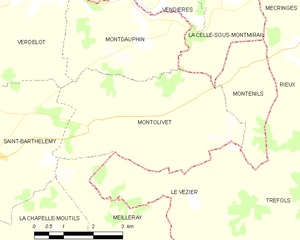
Carte des communes françaises Montolivet